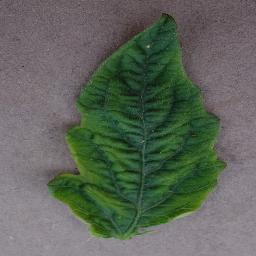
Label: Tomato___Tomato_Yellow_Leaf_Curl_Virus